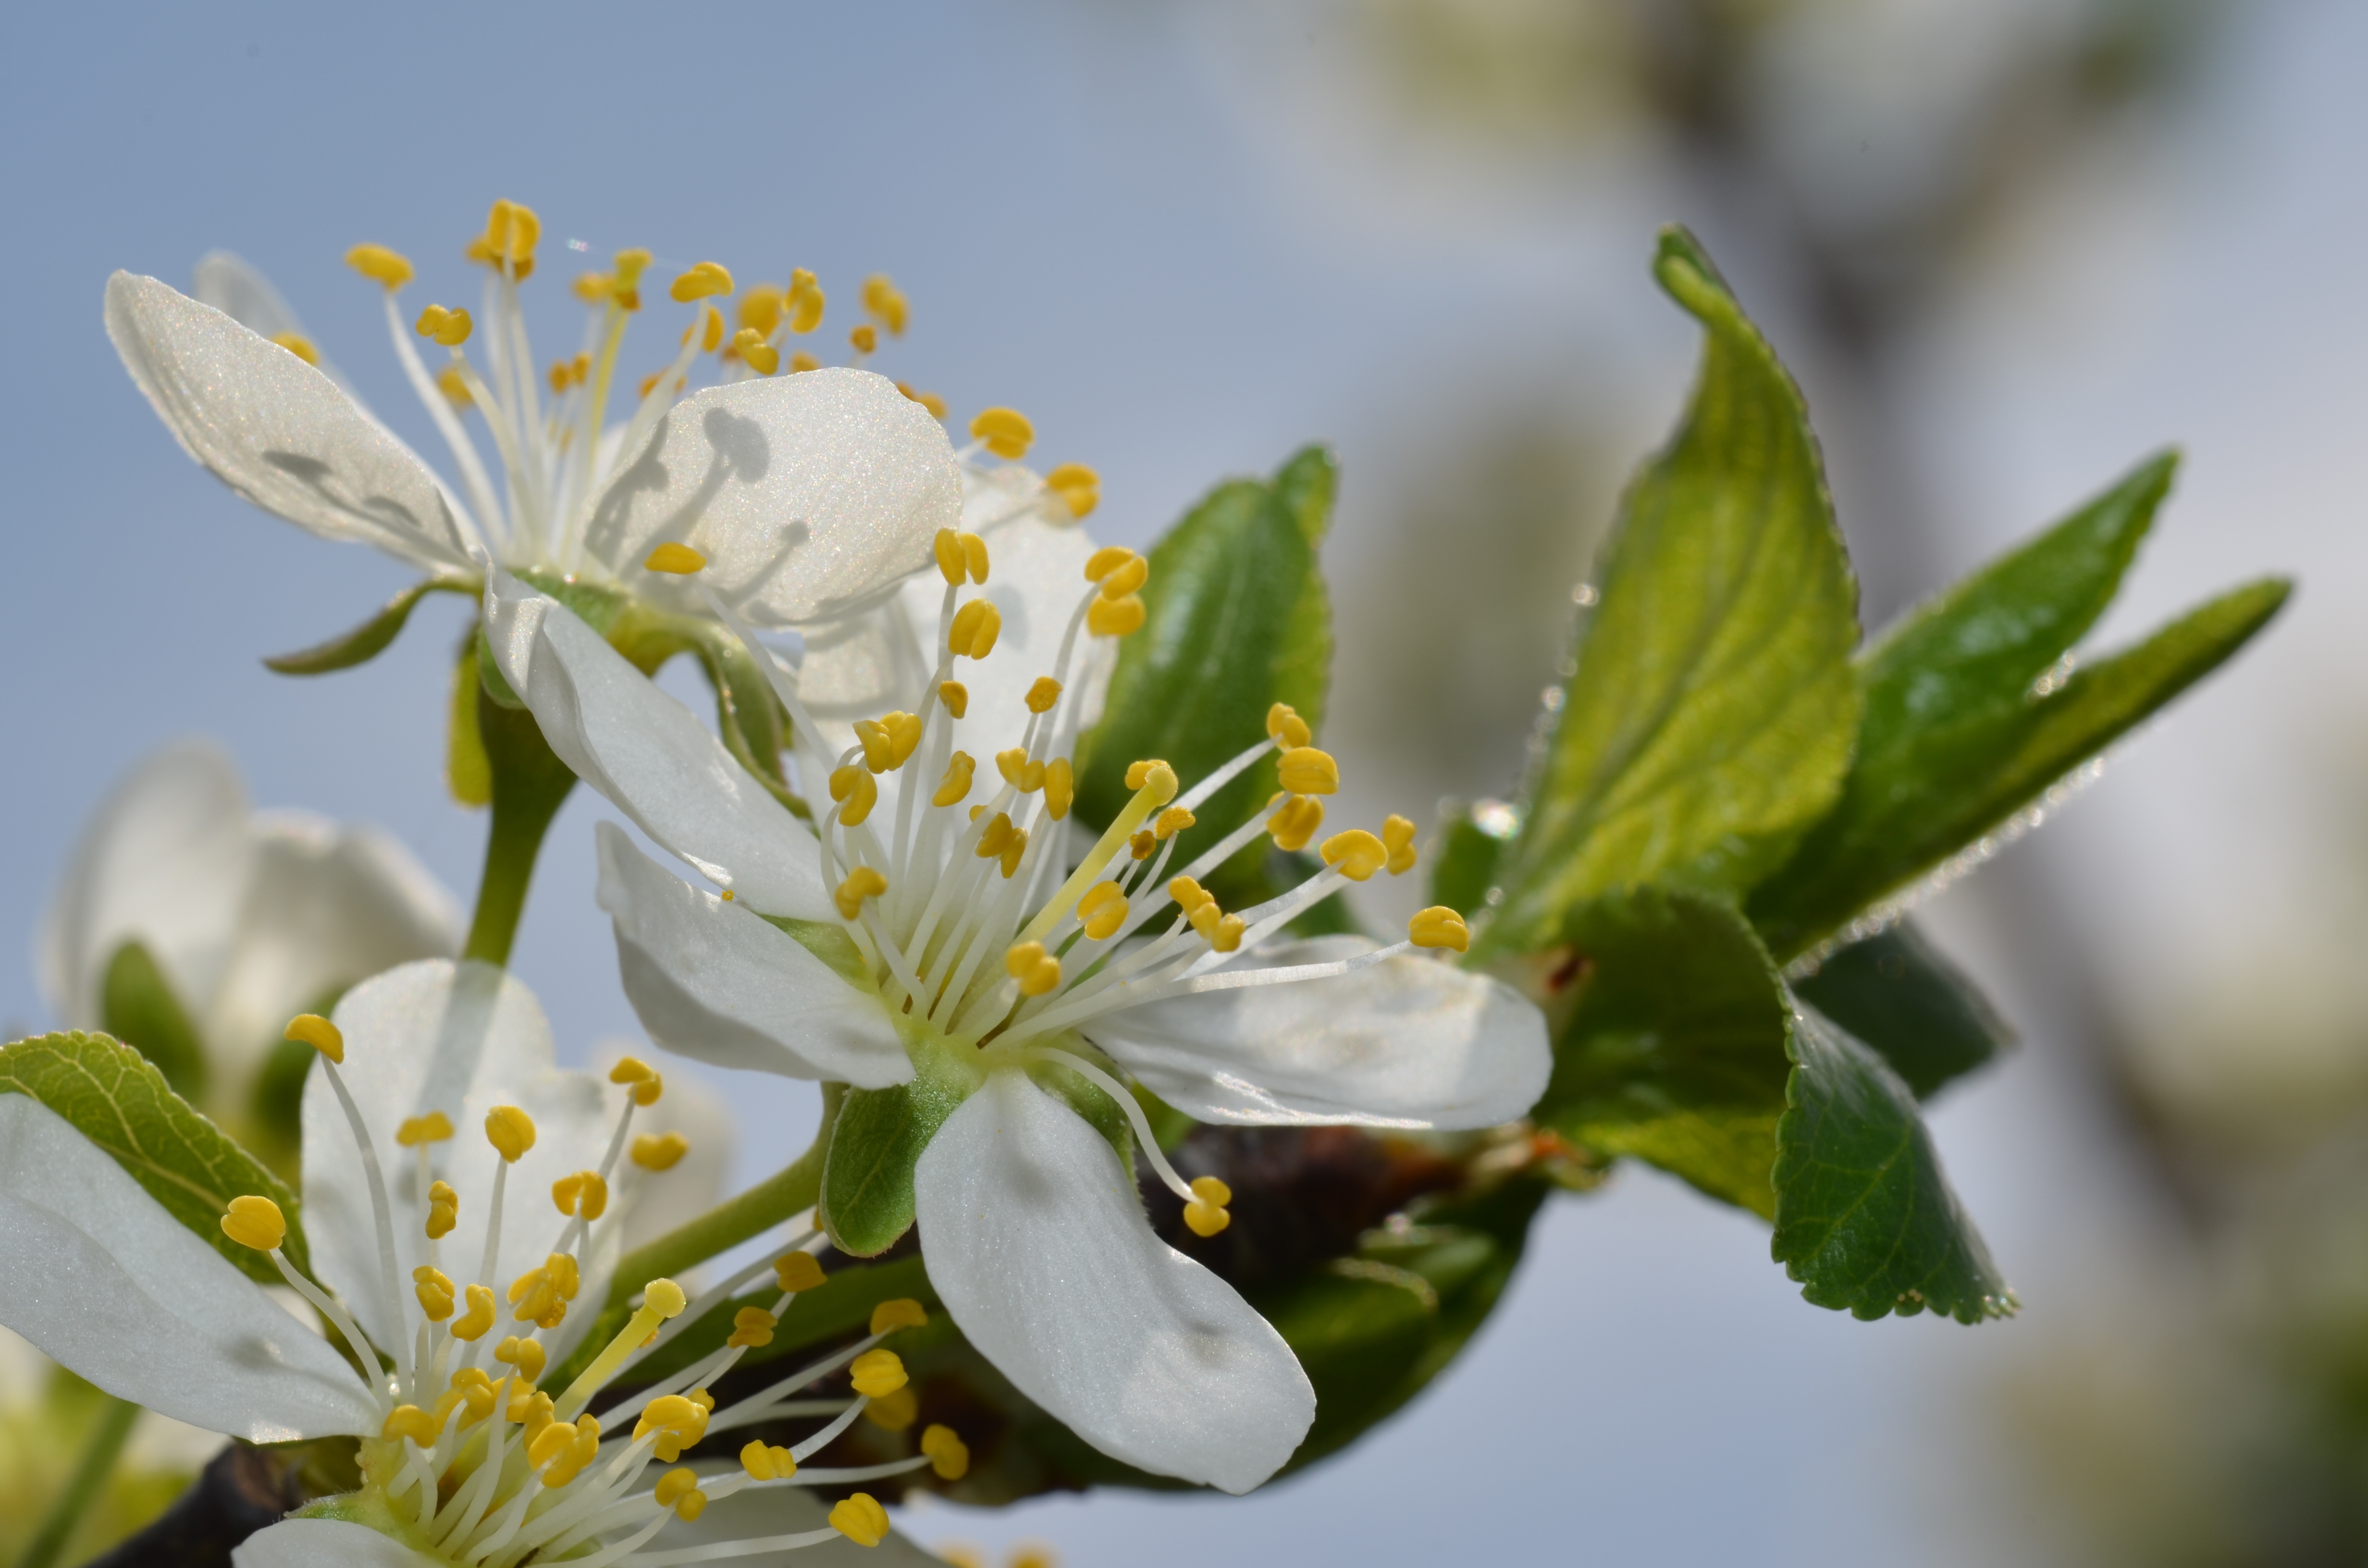
tree, nature, branch, blossom, plant, white, fruit, leaf, flower, petal, food, spring, green, produce, macro, botany, yellow, garden, flora, wildflower, close up, shrub, macro photography, flowering plant, land plant